Jeju Province

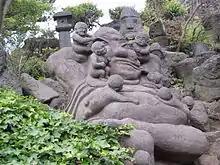
Jeju Stone Statue Park Statue.

Japan annexed Korea in 1910. In 1915, the "gun" or county system that had been adopted in 1906 was abolished and Jeju Island was designated as part of the 'island' system and called Jeju myeon under South Jeolla province. In 1931, Jeju-myeon was raised to the status of Jeju-eup or 'township,' which gave the island one township (today's Jeju-si area) and 12 'myeon'. In 1945, Japan relinquished sovereignty over Korea and on September 1, 1955, Jeju Township was elevated to city status with 40 administrative wards, which, on January 1, 1962, were reduced to 14 wards. On July 8, 1956, Seogwi, Daejeong and Hallim-myeons were raised to the status of townships while the southwestern portion of Hallim Township was separated and newly designated as the Hankyeong district (myeon), which gave the province one city, two counties, three townships and 10 myeon or districts with 14 wards in Jeju City. May 23, 1979, saw the restructuring of the Jeju-si wards and the addition of three more, giving 17 wards.